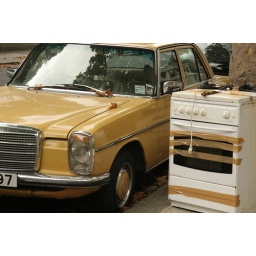
I liked that the Tape on the oven matched the color of the car beside it!